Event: Nepal Earthquake
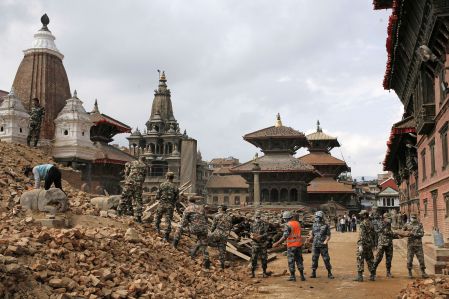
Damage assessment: damage